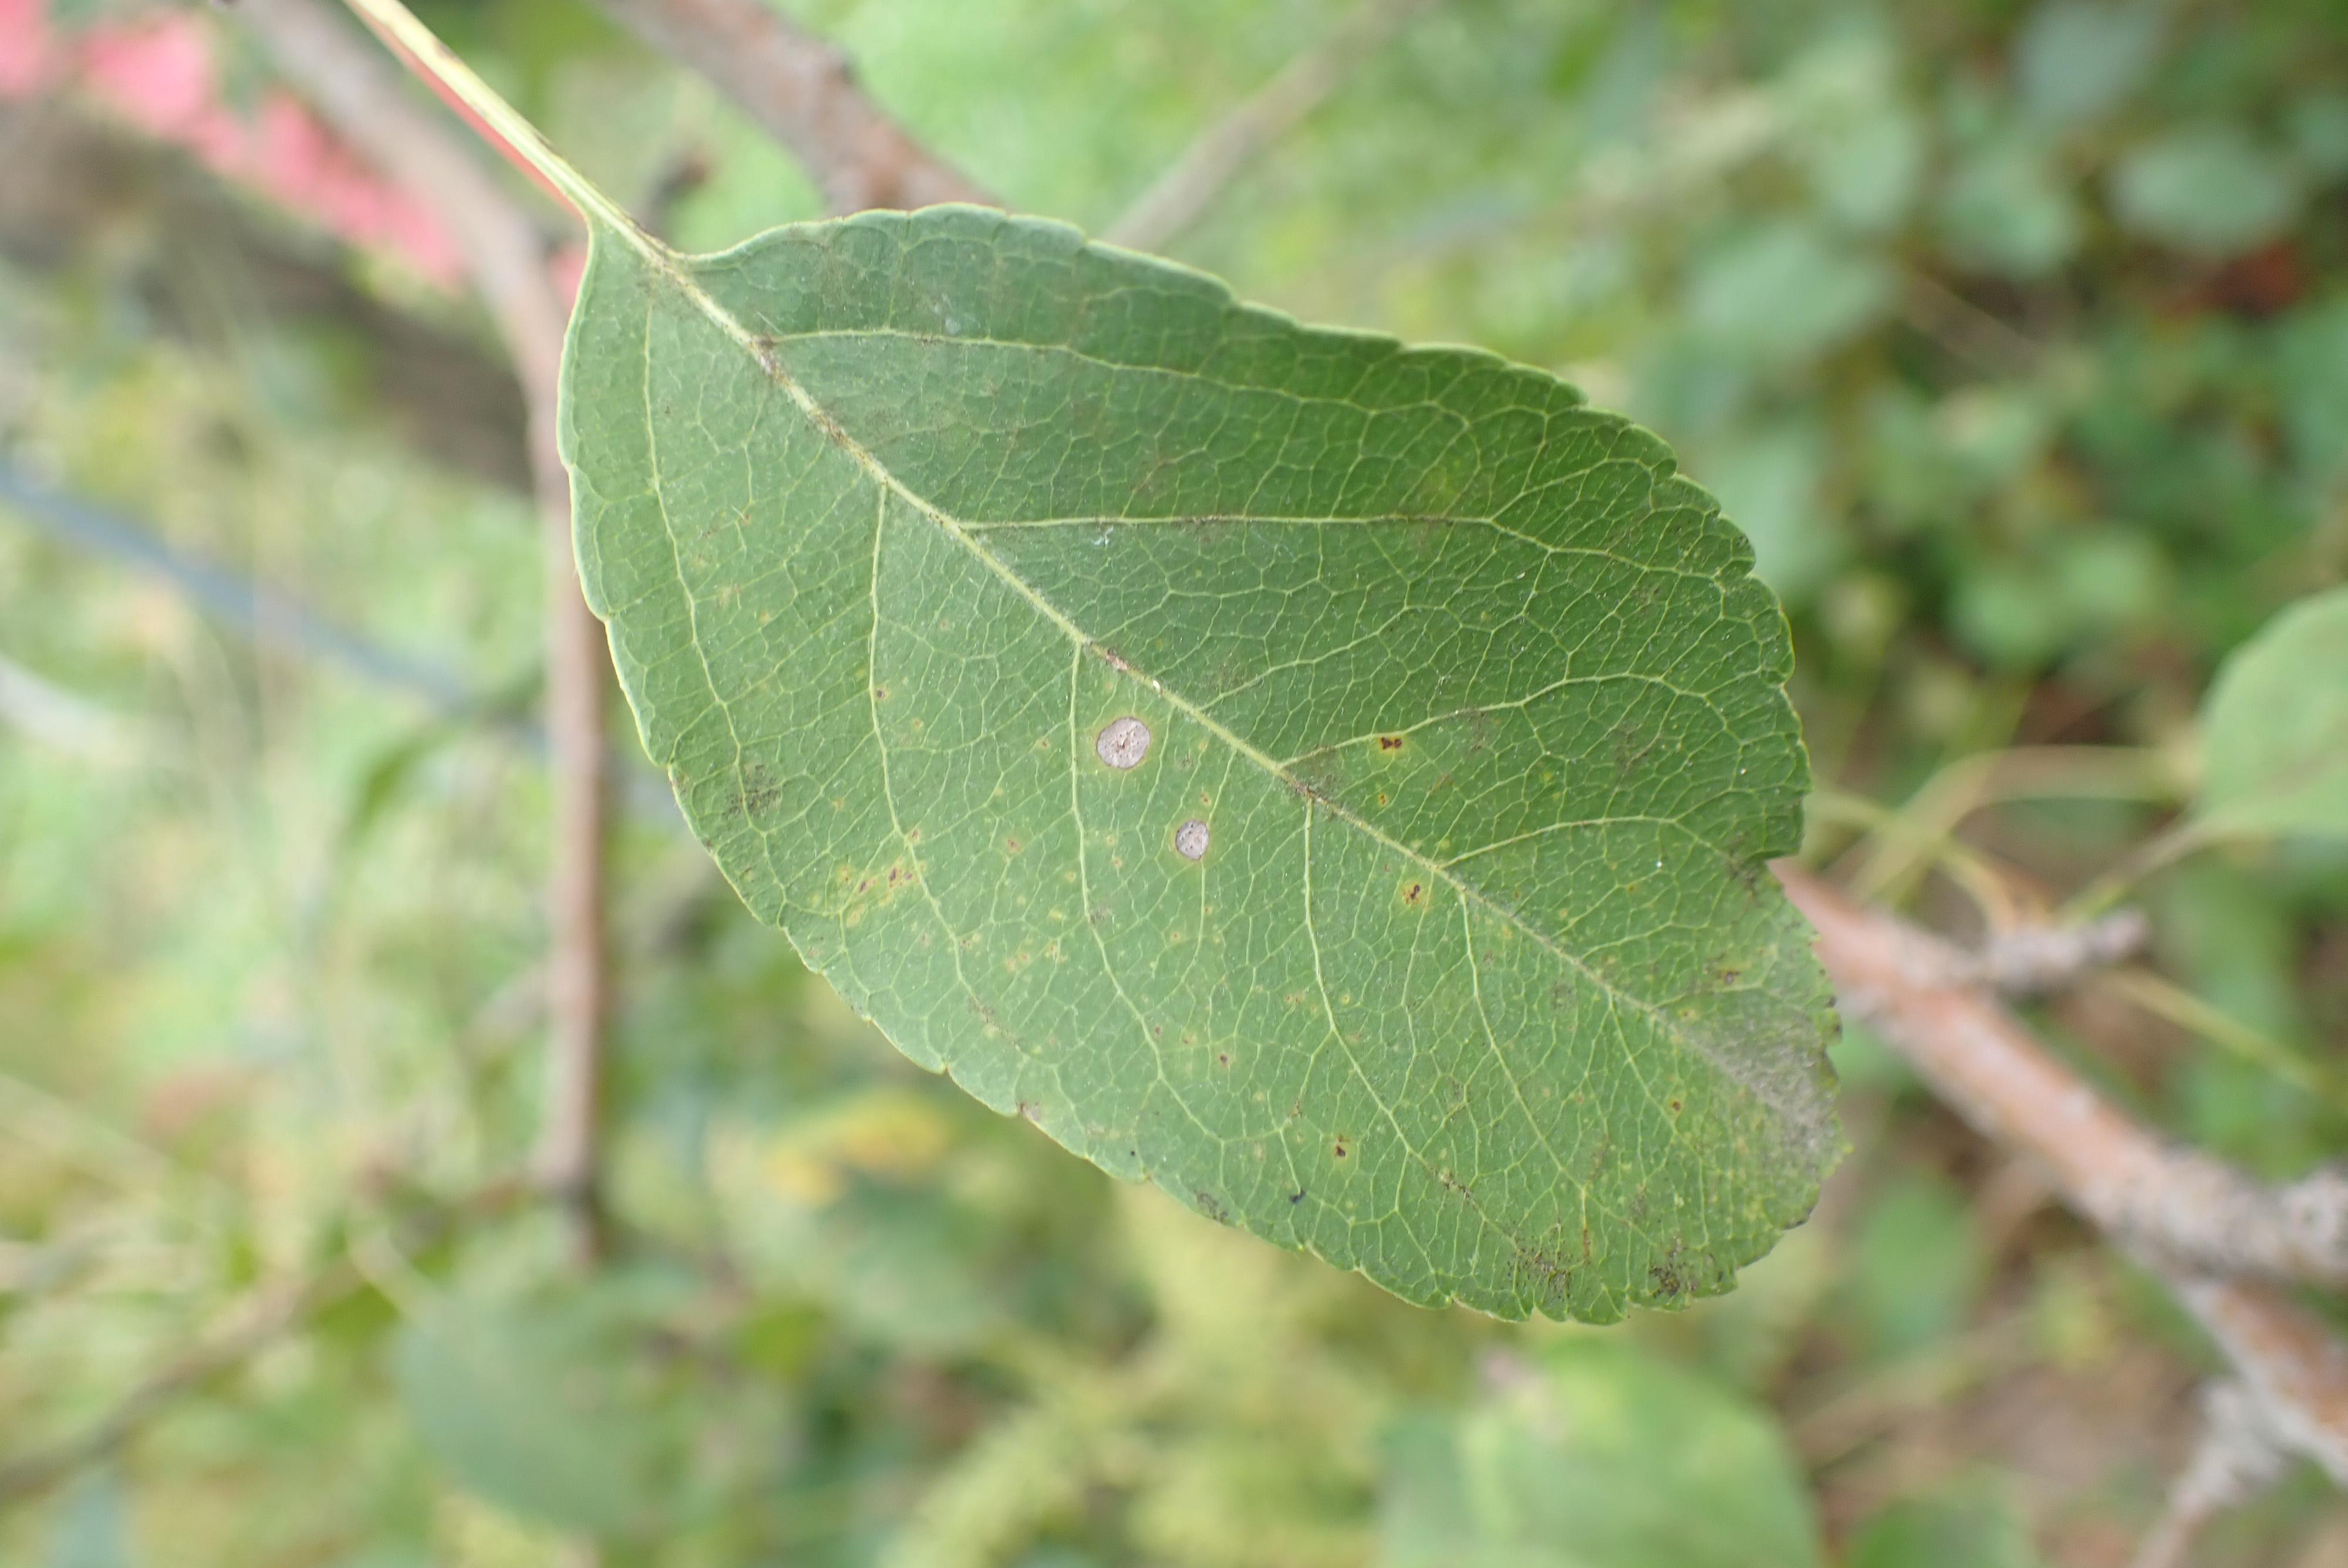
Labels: complex